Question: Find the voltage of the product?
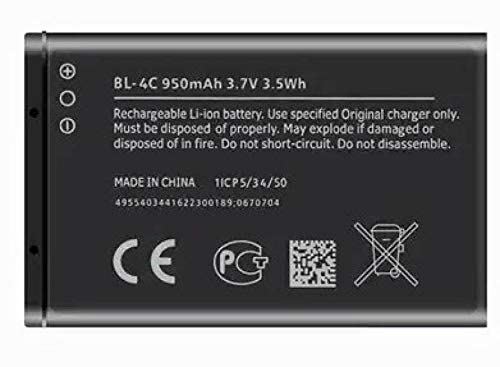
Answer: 3.7 volt